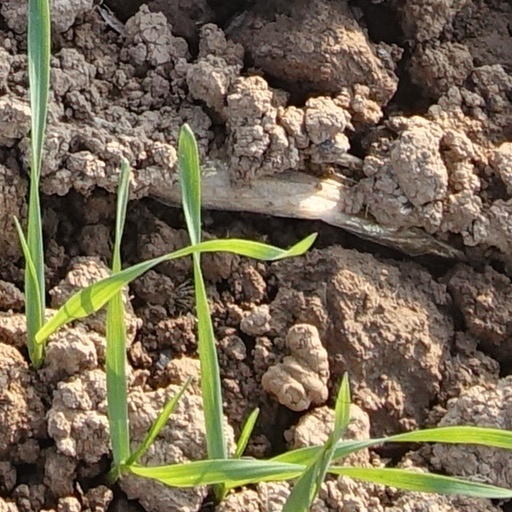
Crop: wheat